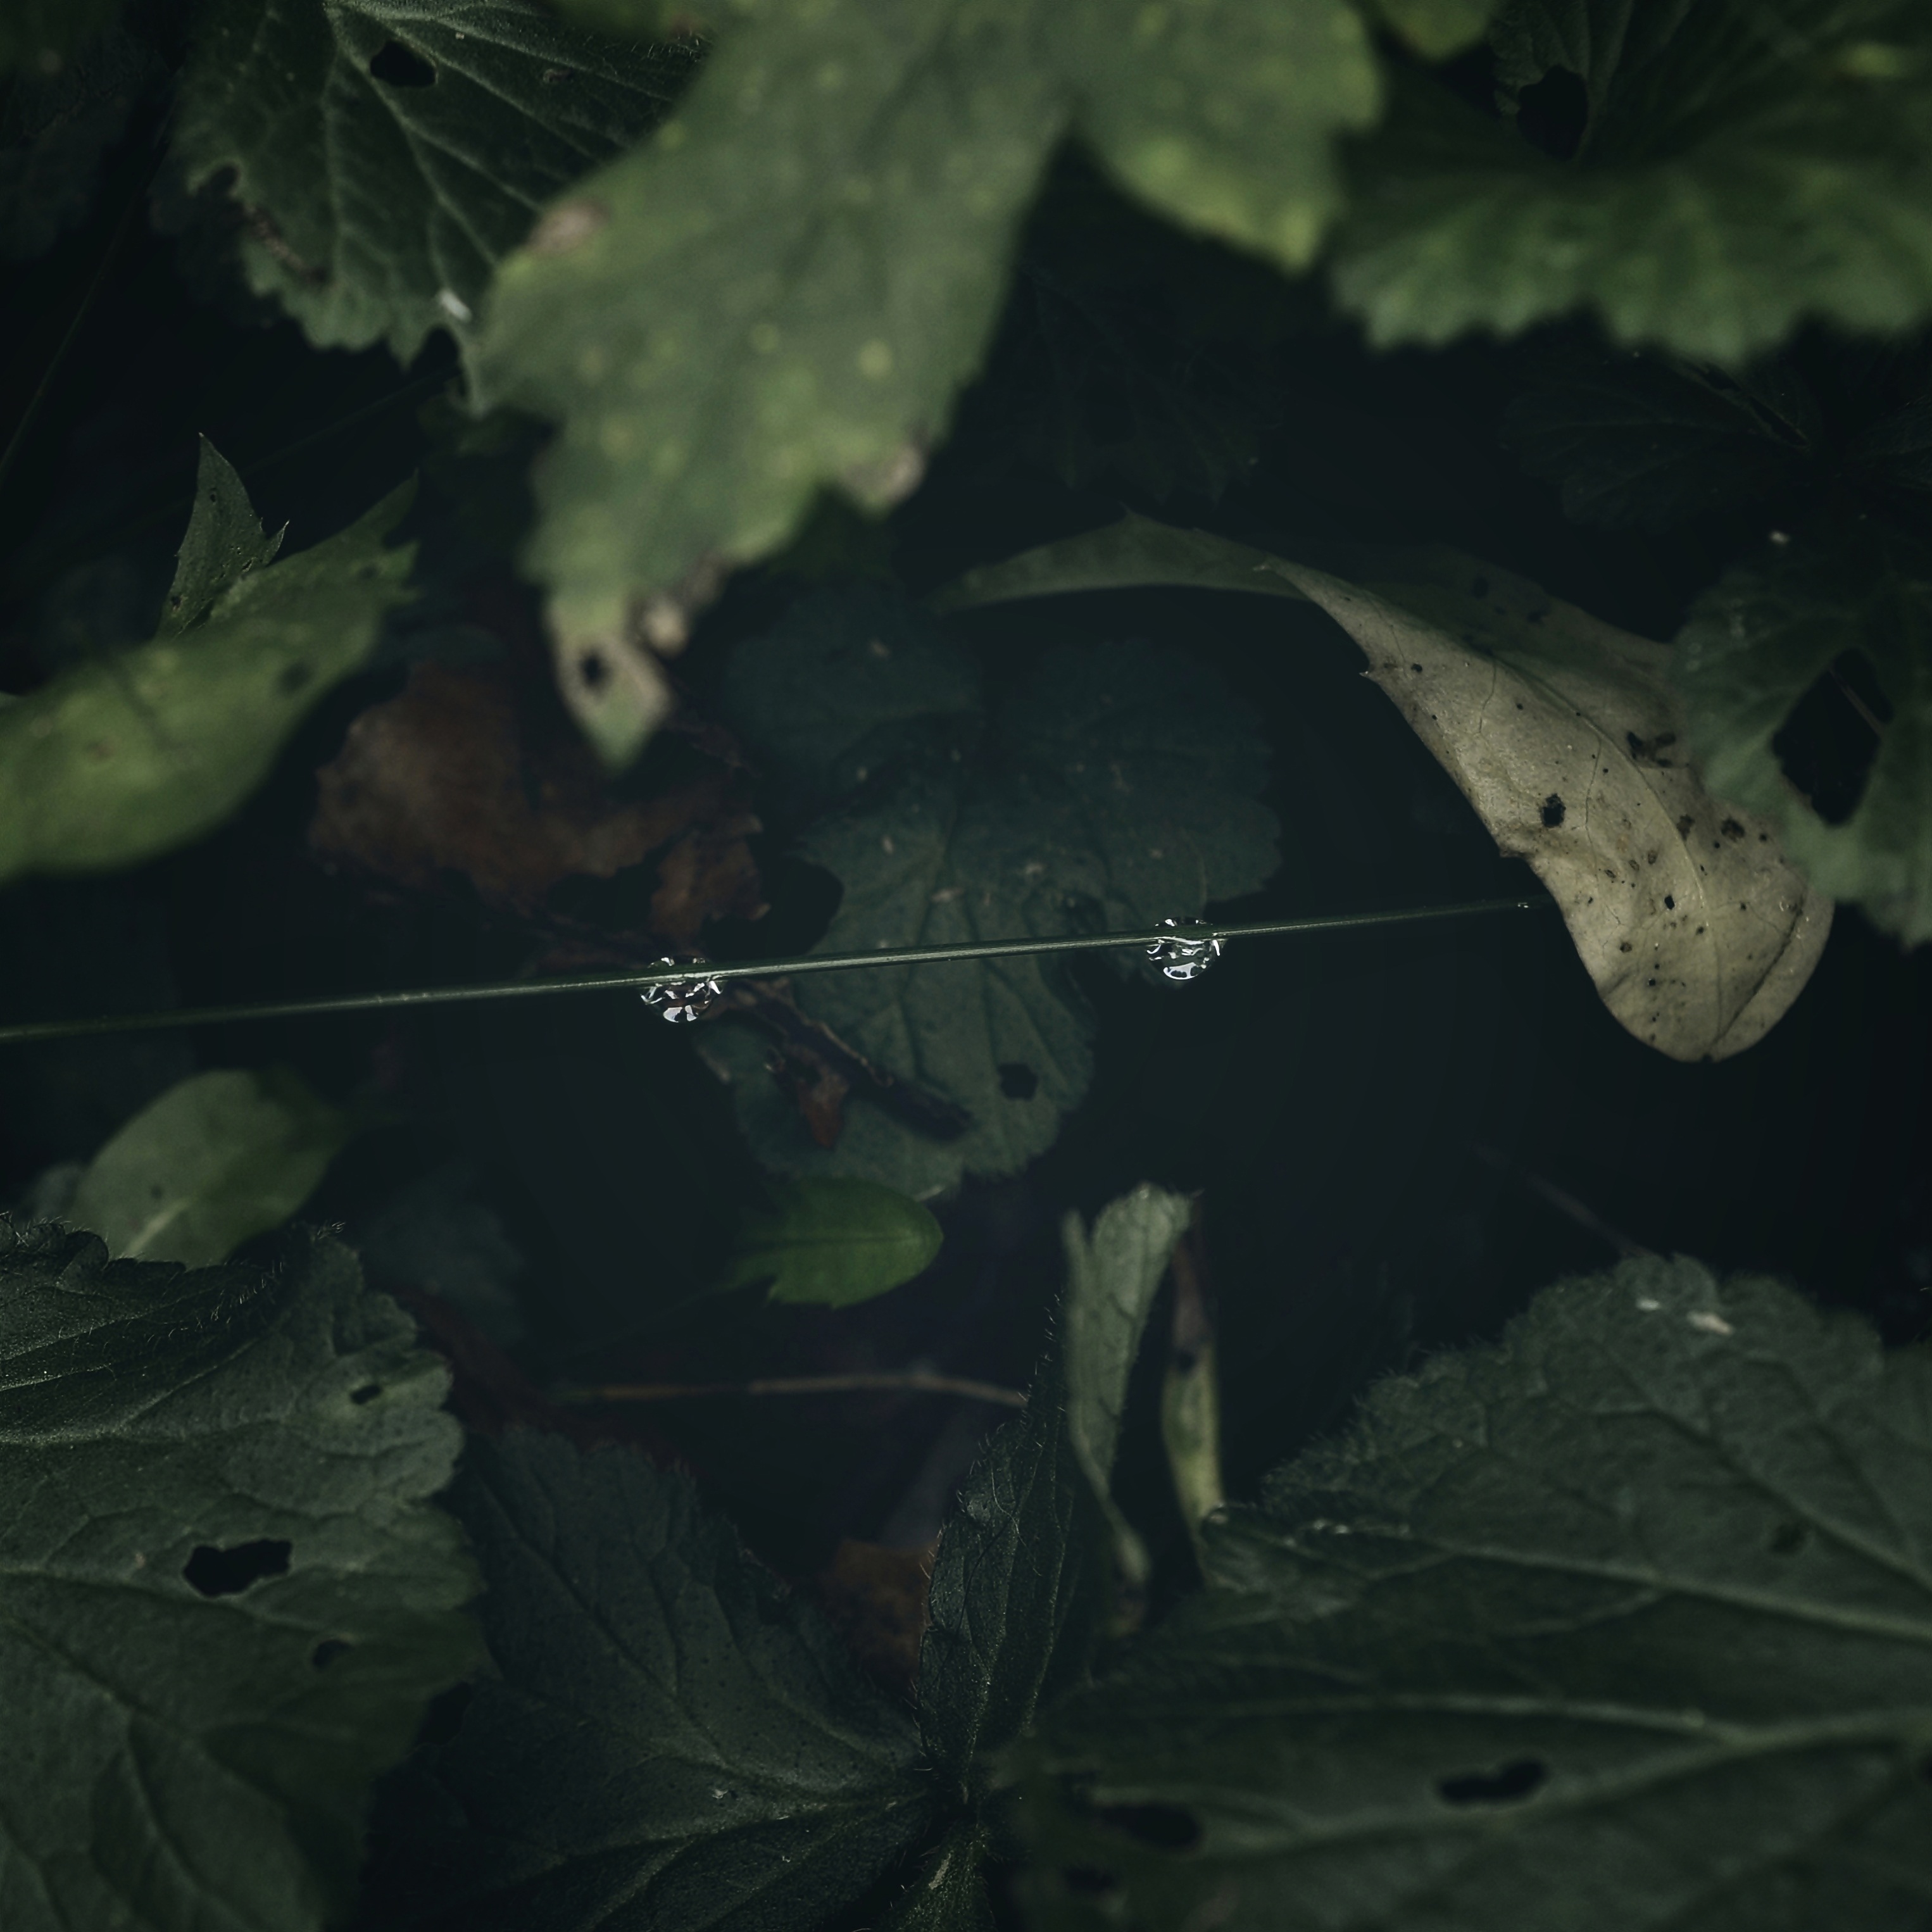
nature, forest, leaf, green, jungle, biology, autumn, park, darkness, fauna, leaves, drop of water